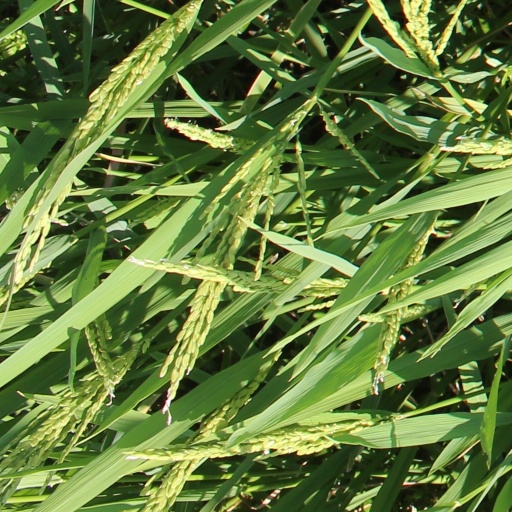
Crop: rice